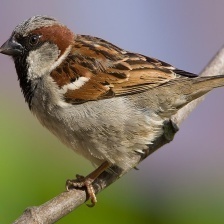
Species: HOUSE SPARROW
Scientific name: PASSER DOMESTICUS